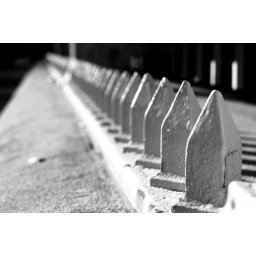
metal spikes on the edge of a bridge. calvert street bridge in NW, right off of connecticut